Emma Bates

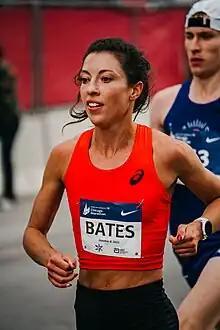
Bates at the 2023 Chicago Marathon

Emma Bates (born July 8, 1992) is an American long-distance runner, who competes in the marathon. Her achievements include winning the USA Marathon Championships in 2018, placing second in the 2021 Chicago Marathon, and finishing fifth in the 2023 Boston Marathon. Bates also represented the United States in the marathon at the 2022 World Athletics Championships, where she set a personal best of 2:23.18 and finished seventh. Her highest position on the World Athletics Rankings was No. 14 in the marathon in July 2022.